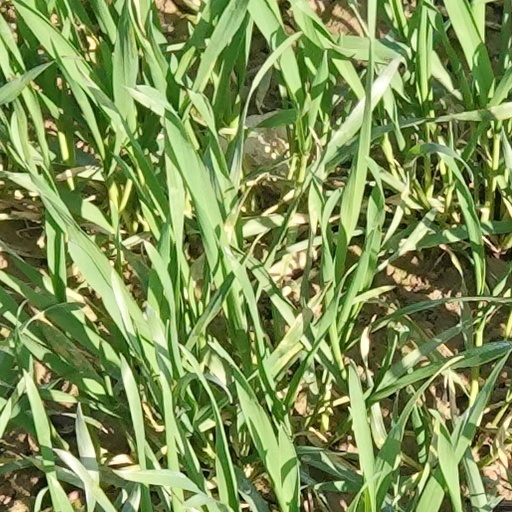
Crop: wheat